San Domenico School

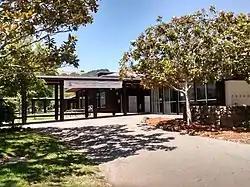
San Domenico School in July 2016

San Domenico School is the oldest independent, private, coed day and boarding school in California and the closest coed boarding school to San Francisco, California. The school currently enrolls 680 boys and girls in Grades Kindergarten through Twelfth Grade. It is a member of the National Association of Independent Schools. The mascot is a Panther. The school colors are blue and green.